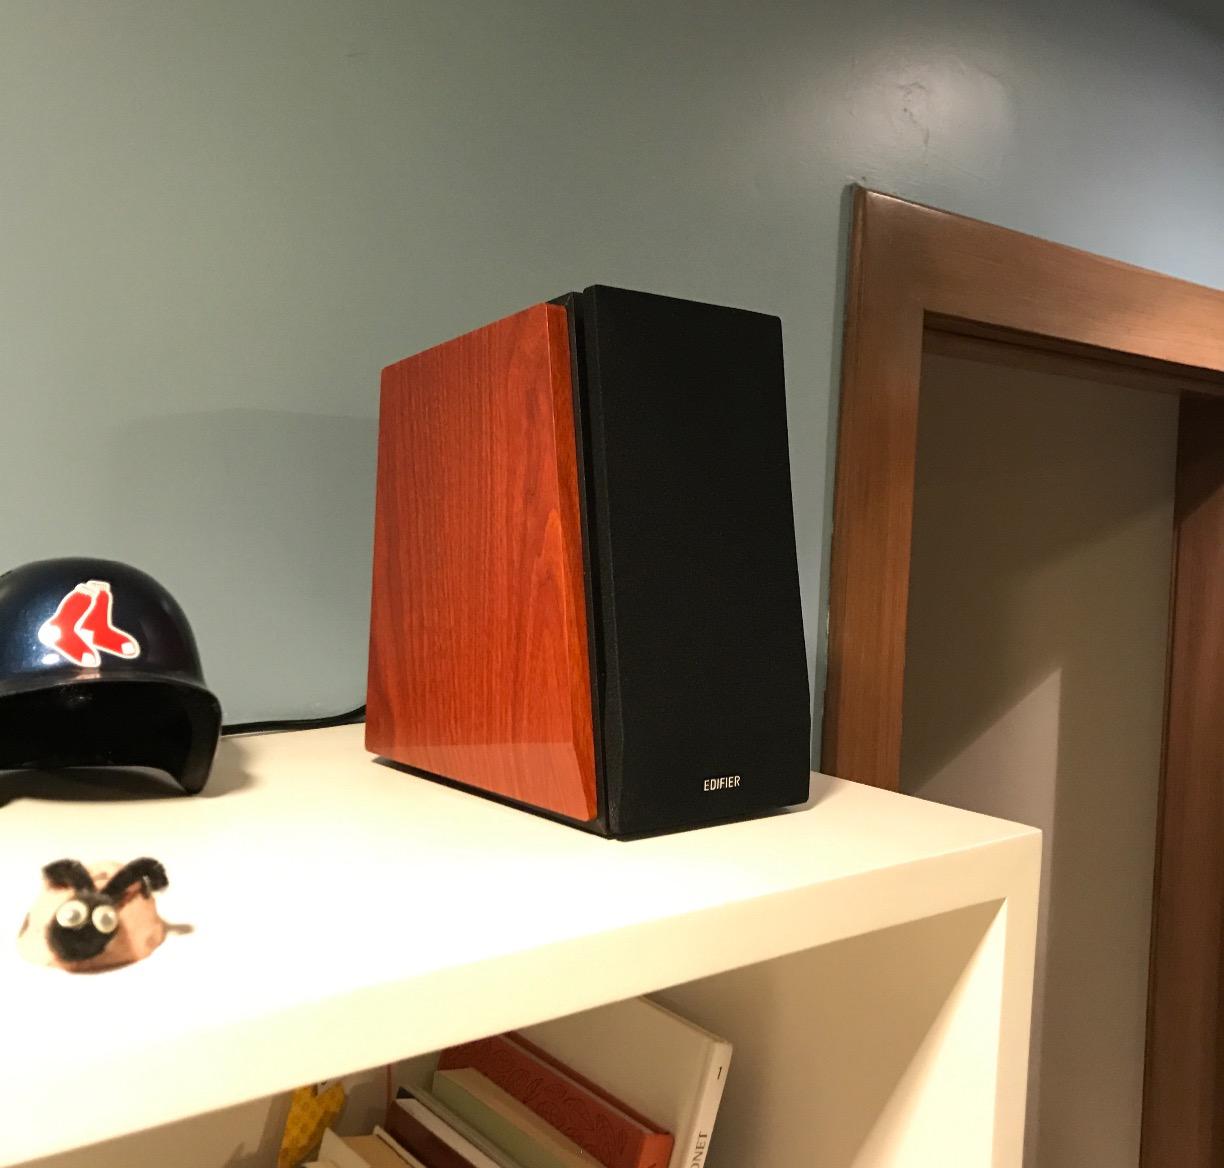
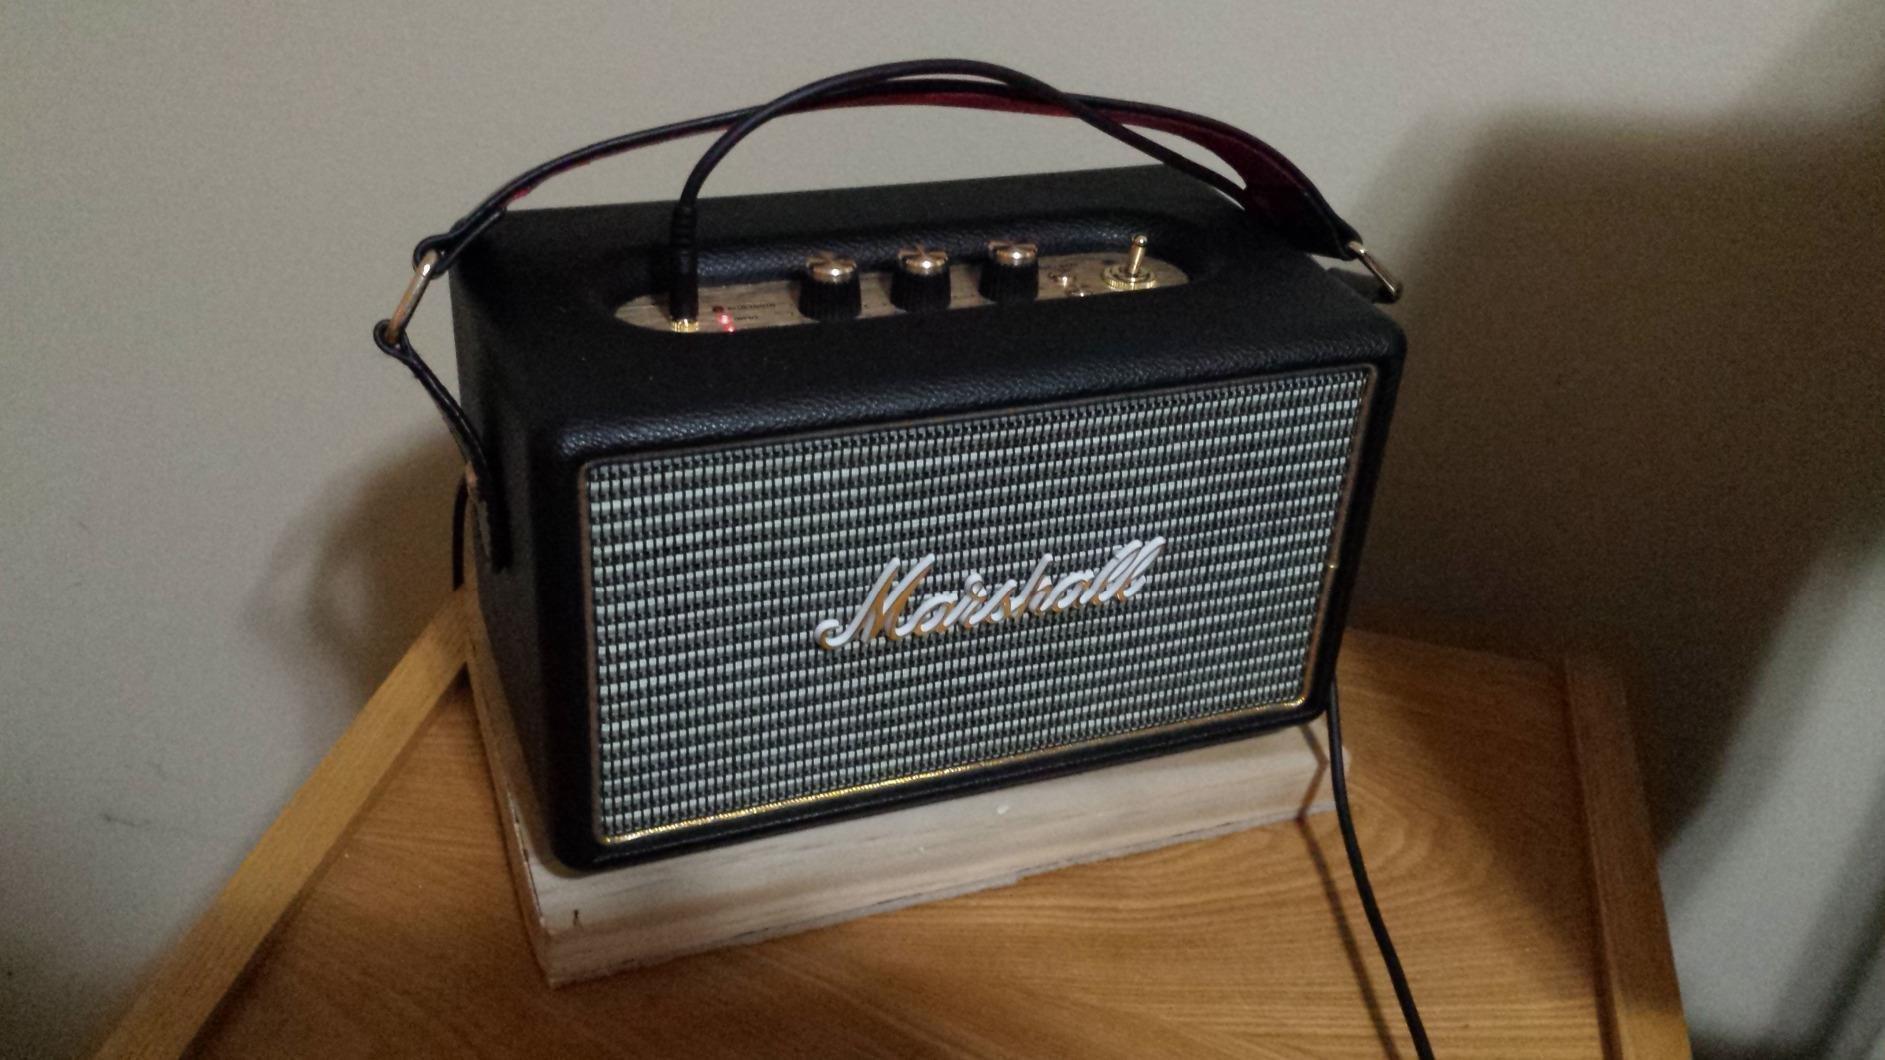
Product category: speaker
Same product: no